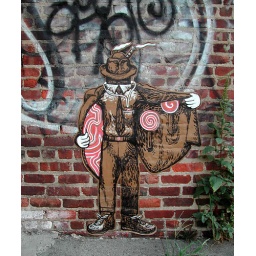
Painting on butcher paper wheatpasted on a wall in Brooklyn by street artist ELBOW-TOE